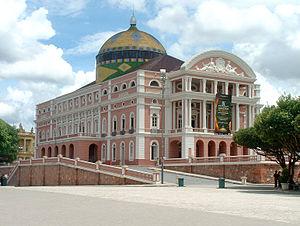
L'histoire de la culture de l'hévéa, rythmée par une série d'inventions créant toutes sortes de produits utiles en Europe, s'est traduite par une profonde redistribution des cartes mondiales, le monopole des forêts amazoniennes étant concurrencé par des plantations anglaises en Malaisie et en Afrique, ou françaises en Indochine, puis par l'apparition de millions de petites exploitations familiales en Thaïlande et en Indonésie, transformant les structures sociales de ces deux pays.
La liste ci-après présente les salles d'opéra dans le monde, qu'il s'agisse d'édifices dédiés